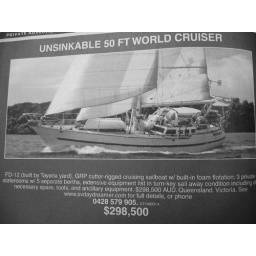
The unsinkable ship in a boat magazine